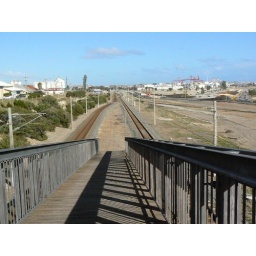
stuck my lens through a gap in the rusty chain link fence for this shot.